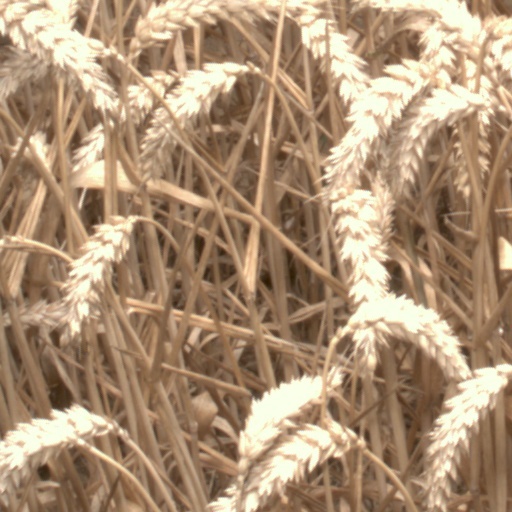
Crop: wheat